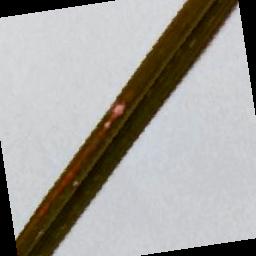
Label: Rice___Leaf_Blast